Arroyo Point

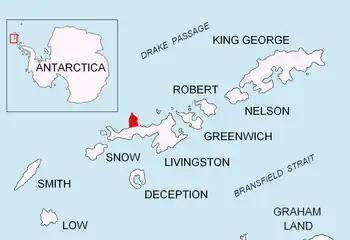
Location of Ioannes Paulus II Peninsula on Livingston Island in the South Shetland Islands

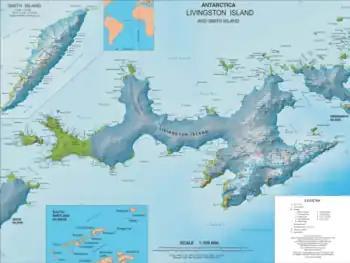
Topographic map of Livingston Island and Smith Island

Arroyo Point is the northeast extremity of a trapezoid-shaped and mostly ice-covered headland projecting 900 m from the east coast of Ioannes Paulus II Peninsula into Hero Bay, Livingston Island in the South Shetland Islands, Antarctica. The point forms the south side of the entrance to Stoyanov Cove and, together with nearby Agüero Point, separates the termini of Urdoviza Glacier to the north from Medven Glacier to the south.